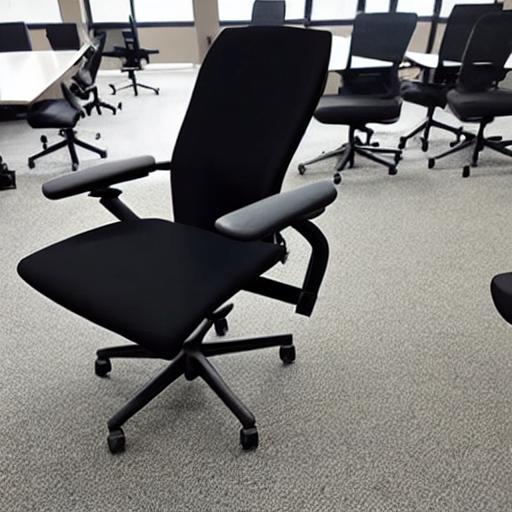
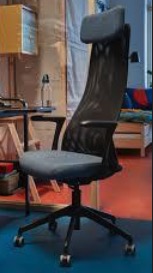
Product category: items_chair
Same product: no